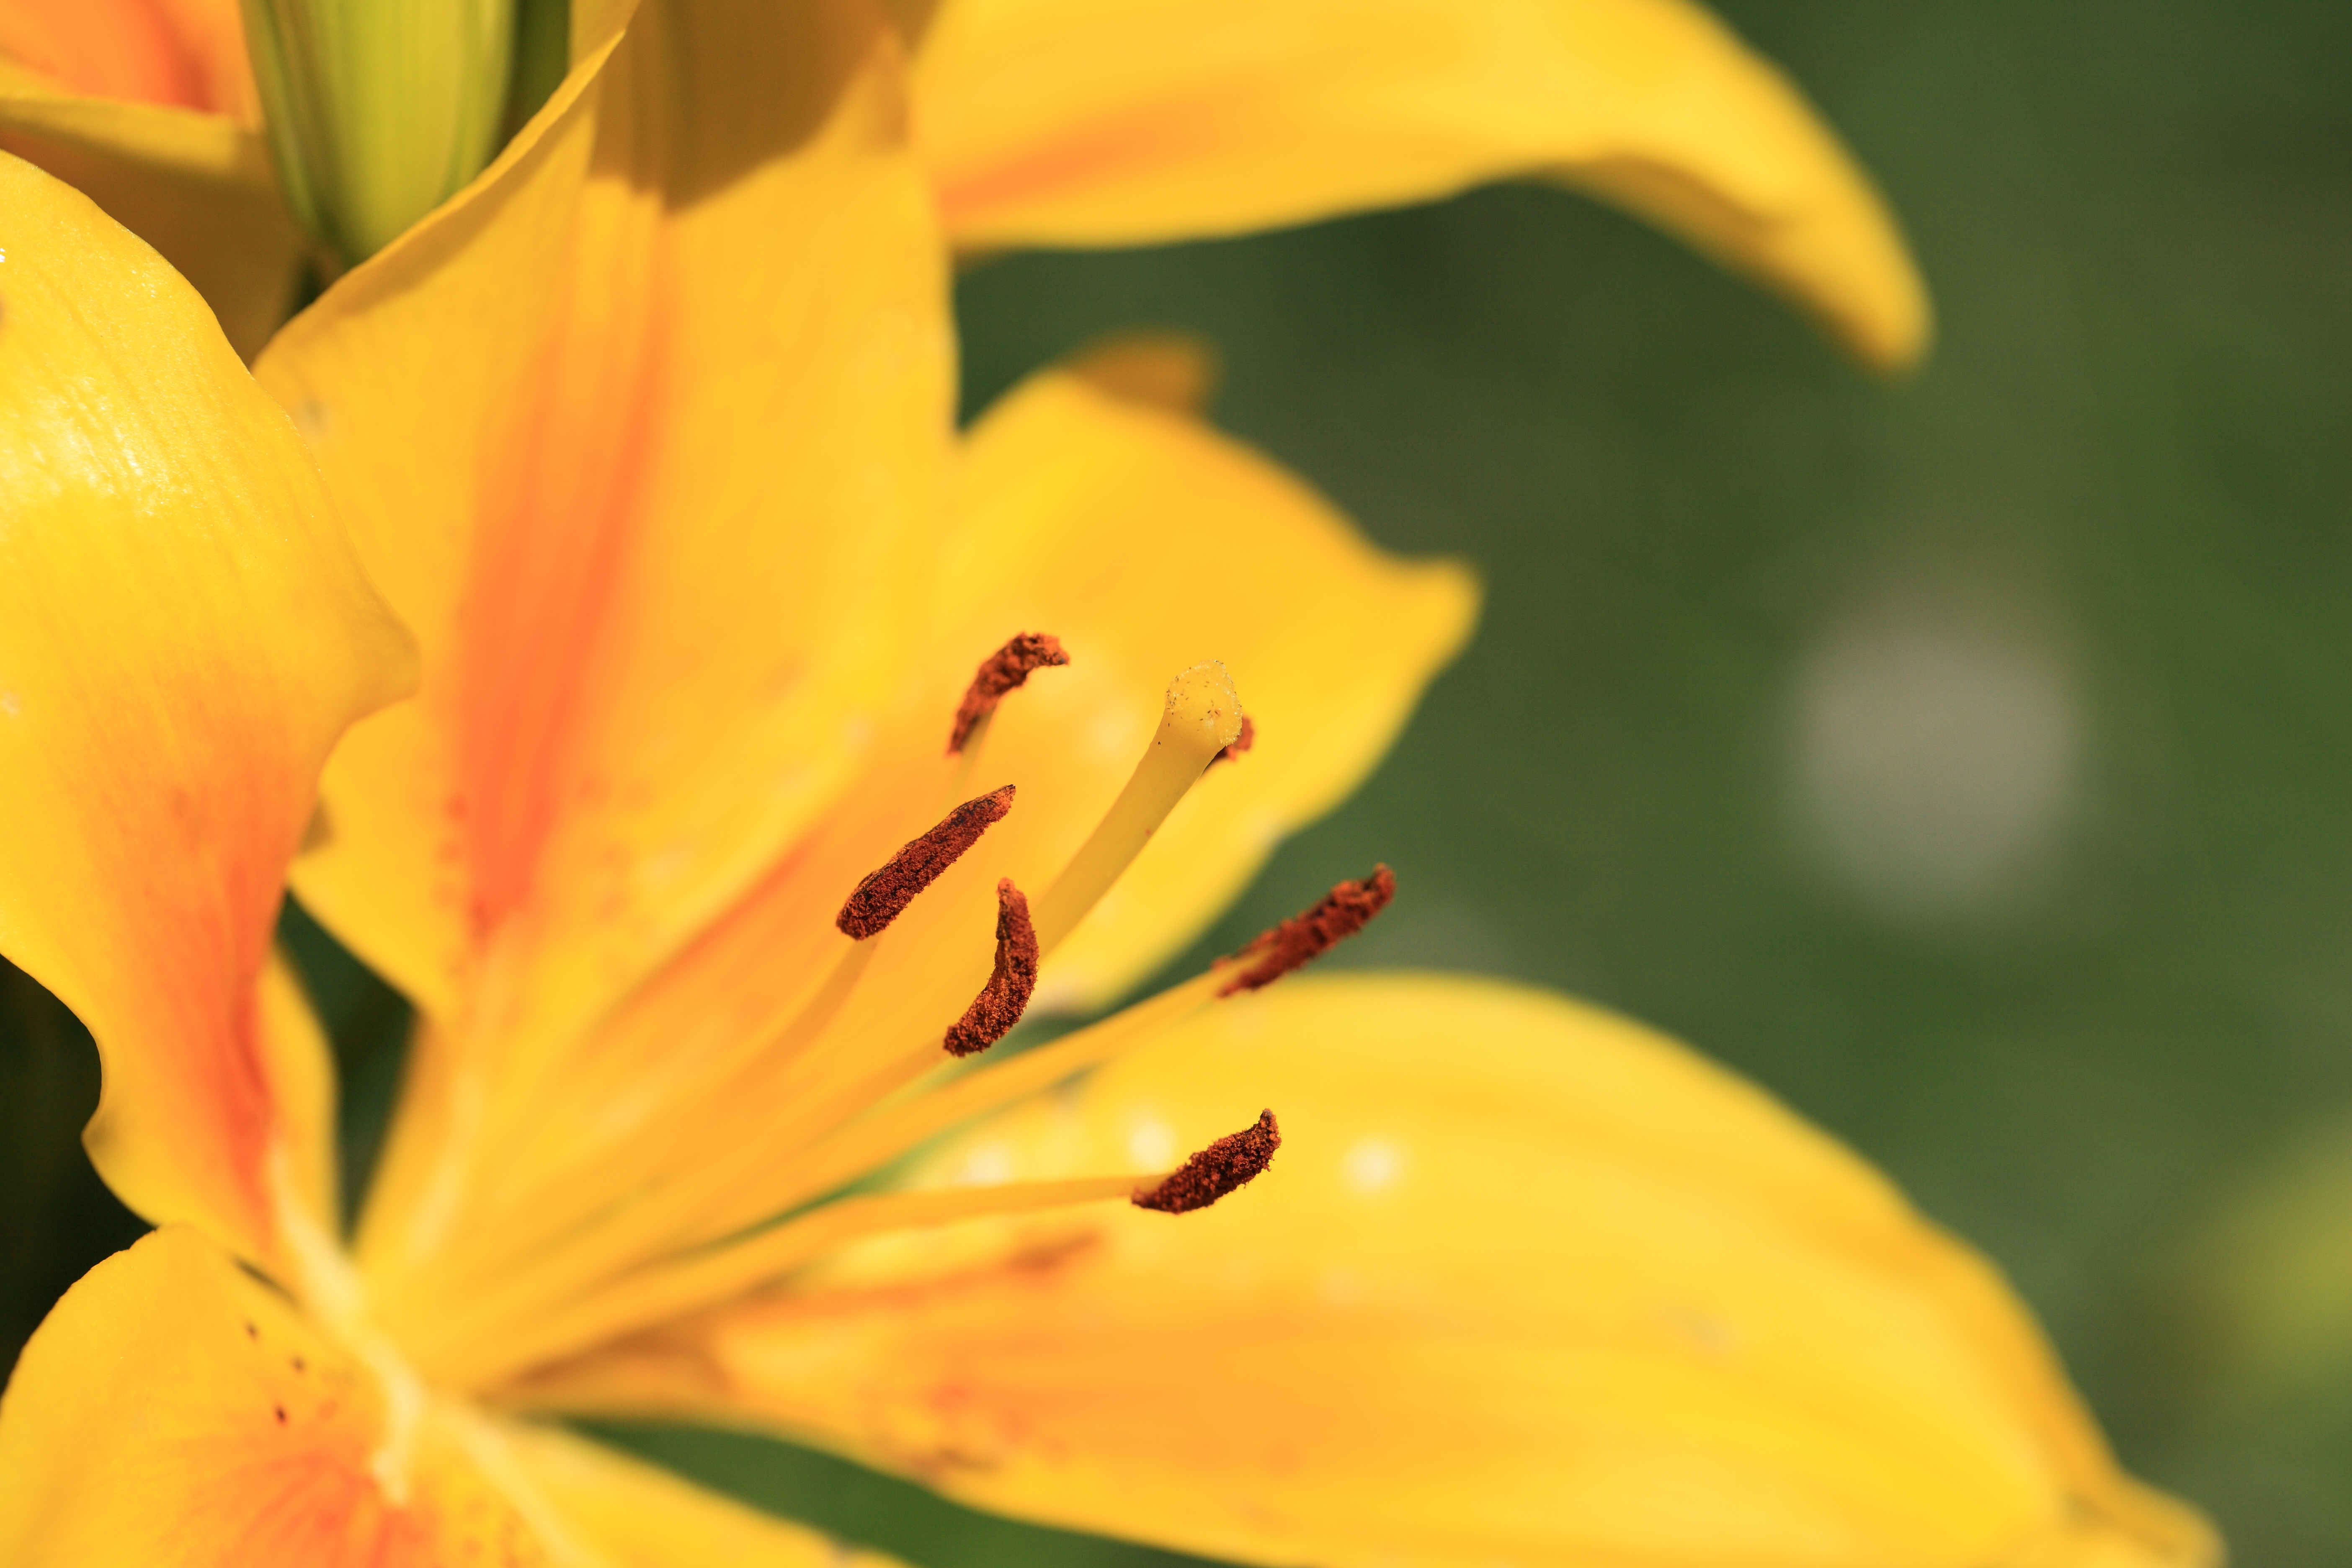
blossom, plant, photography, leaf, flower, petal, high, botany, yellow, flora, wildflower, close up, 5d, hires, lily, markii, hi, res, resolution, lilium, huntermountain, daylily, macro photography, flowering plant, orange lily, plant stem, land plant